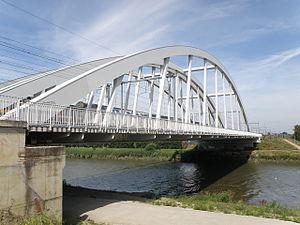
Duffel (prov. d'Anvers, Belgique). Pont ferroviaire sur la rivière Nèthe (ligne Bruxelles-Anvers).